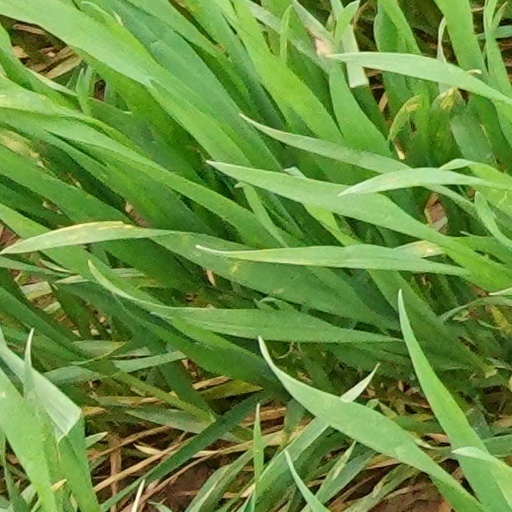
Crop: wheat